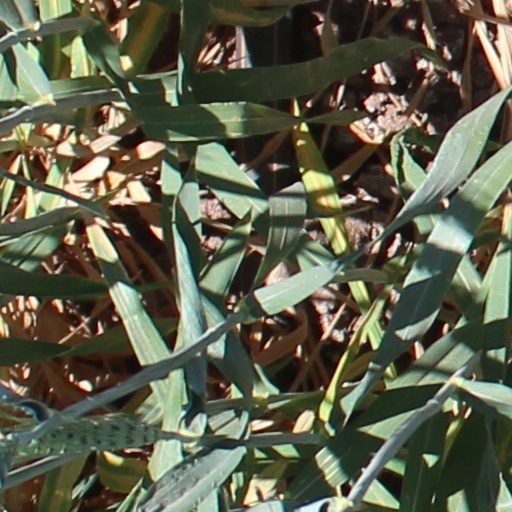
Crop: wheat